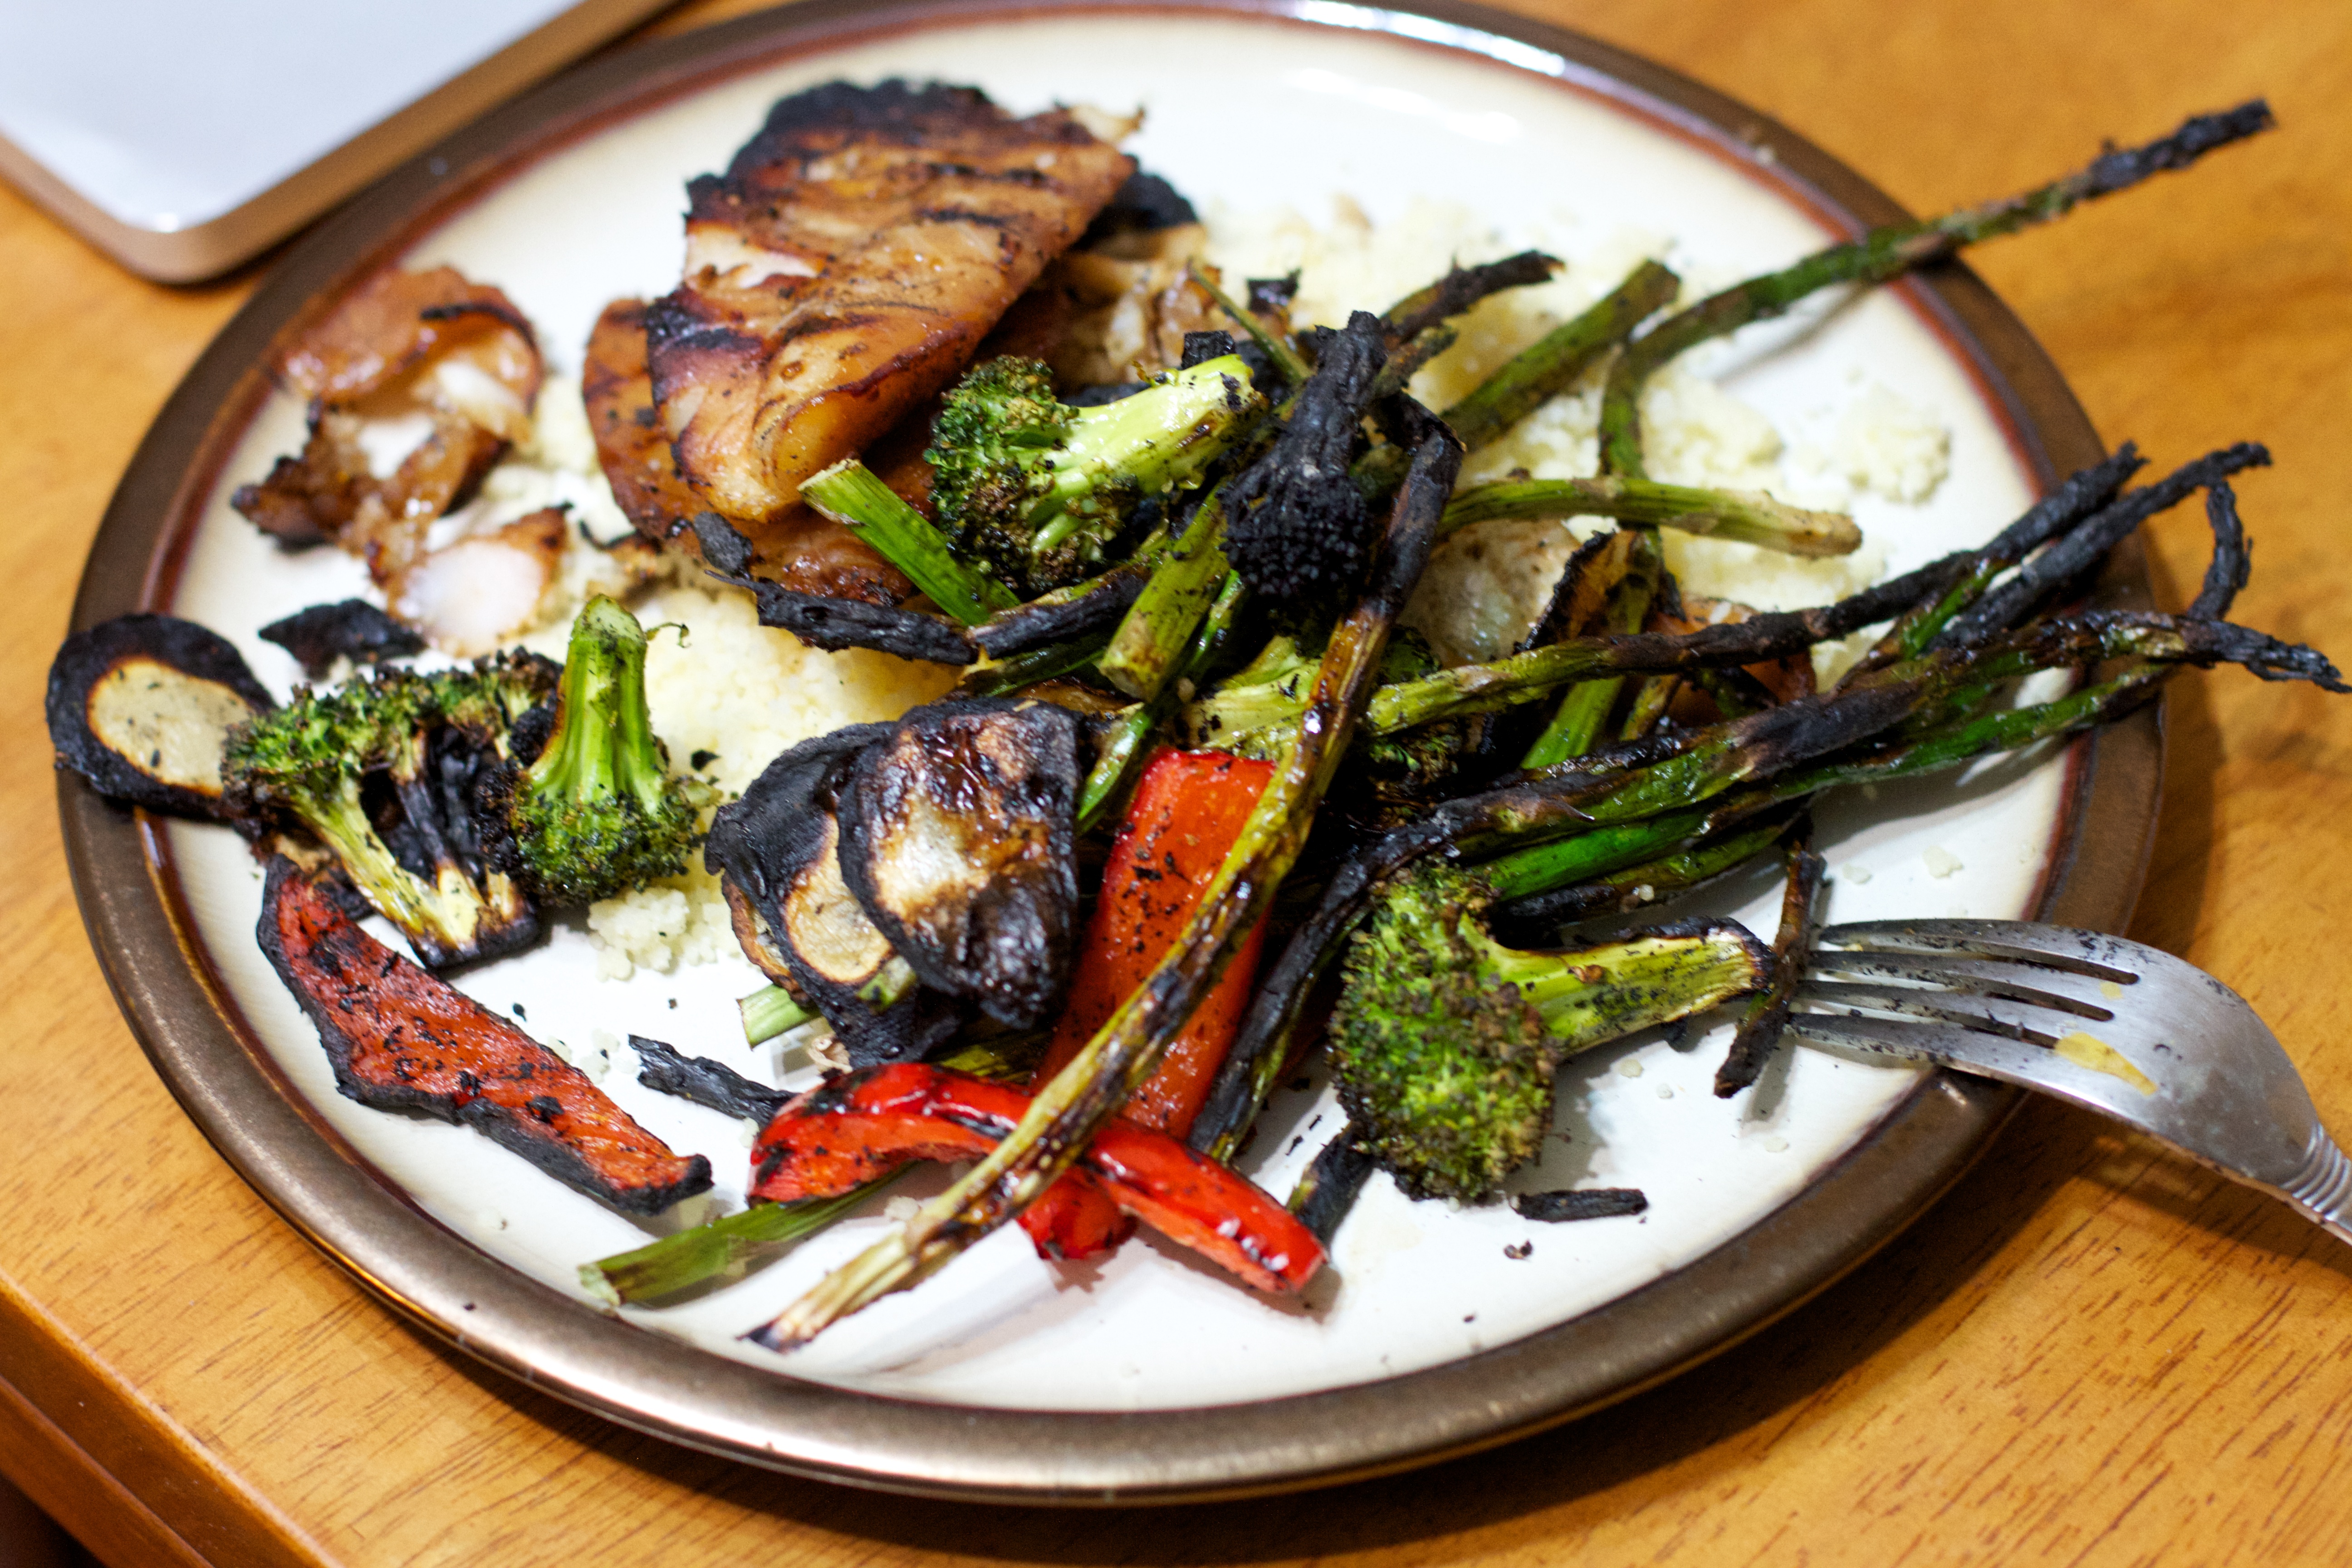
dish, food, produce, vegetable, fish, cuisine, mussel, vegetarian food